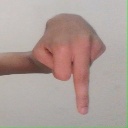
अक्षर: प